Cécile Papier

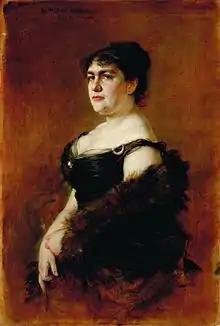
Friedrich August von Kaulbach, Cecile Papier (1886)

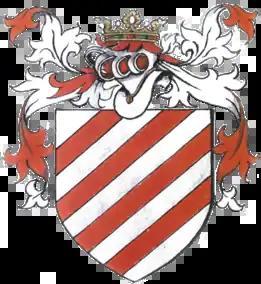
Cécile Papier's parental Arms Argent four bendlets sinister gules, barred helmet crowned

Cécile Papier (5 May 1845 – 8 March 1915) was a Luxembourgish socialite of the Belle Époque.